Coronado, California

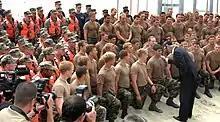
Vice President Joe Biden speaks to Navy SEAL trainees, NAB Coronado, 2009

According to the city's 2012 Comprehensive Annual Financial Report, the top 10 employers in the city are: